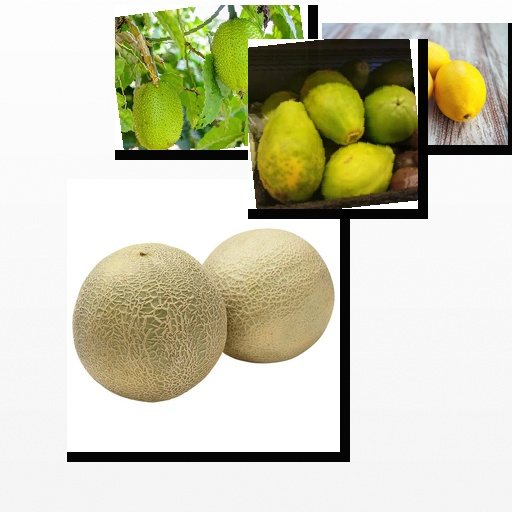
Food items: spiny_gourd, papaya, lemon, cantaloupe